Farm

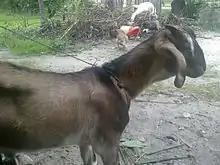
Goat found in Nepal

Poultry farms are devoted to raising chickens (egg layers or broilers), turkeys, ducks, and other fowl, generally for meat or eggs.